London and South Western Railway

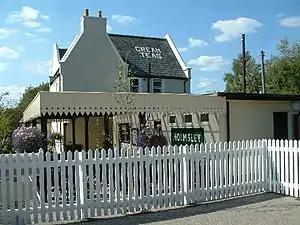
Holmsley railway station, now a Tea Room

The London and Southampton Railway promoters had lost the first battle for authorisation to make a line to Bristol, but the objective of opening up the country in the southwest and west of England remained prominent. In fact it was an independent promoter, Charles Castleman, a solicitor of Wimborne Minster, who assembled support in the South West, and on 2 February 1844 proposed to the LSWR that a line might be built from Southampton to Dorchester: he was rebuffed by the LSWR, who were looking towards Exeter as their next objective. Castleman went ahead and developed his scheme, but relations between his supporters and the LSWR were extremely tense, and Castleman formed a Southampton and Dorchester Railway, and negotiated with the Great Western Railway instead. The Bristol & Exeter Railway, a broad gauge company allied to the GWR, reached Exeter on 1 May 1844, and the GWR was promoting the Wilts, Somerset and Weymouth Railway which was to connect the GWR to Weymouth. It seemed to the LSWR that on all sides they were losing territory in the west country that they considered rightfully theirs, and they hastily prepared plans for their own lines crossing from Bishopstoke to Taunton. Much was made of the roundabout route of the Southampton and Dorchester line, and it was mockingly referred to as "Castleman's corkscrew" or "the water snake".